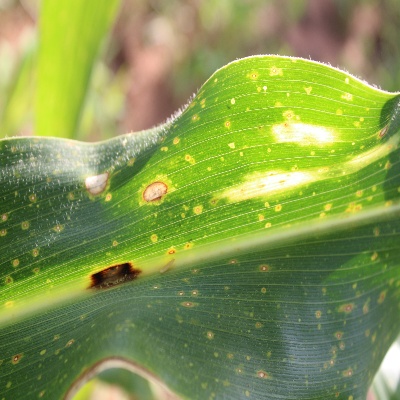
Crop: Maize
Condition: leaf blight